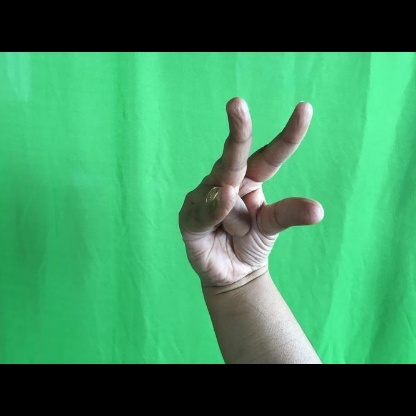
Mudra: Kangulam